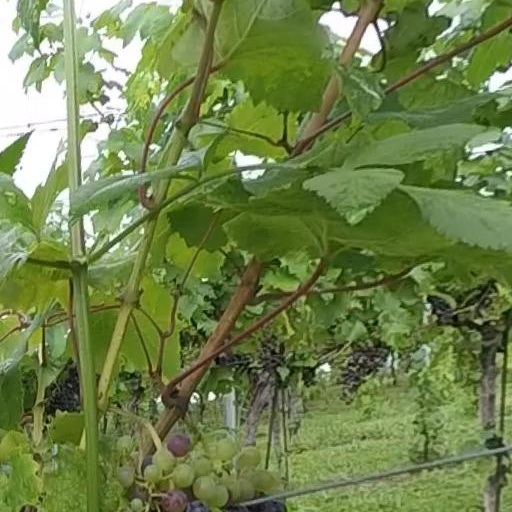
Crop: grape